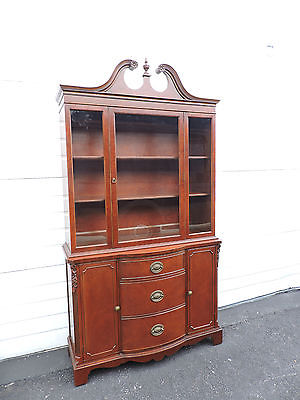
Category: cabinet